BP Pedestrian Bridge

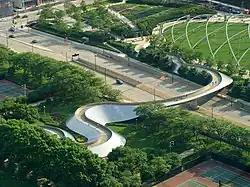
The BP Bridge viewed from The Buckingham in Lakeshore East

The BP Pedestrian Bridge, or simply BP Bridge, is a girder footbridge in the Loop community area of Chicago, United States. It spans Columbus Drive to connect Maggie Daley Park (formerly, Daley Bicentennial Plaza) with Millennium Park, both parts of the larger Grant Park. Designed by Pritzker Prize-winning architect Frank Gehry and structurally engineered by Skidmore, Owings and Merrill, it opened along with the rest of Millennium Park on July 16, 2004. Gehry had been courted by the city to design the bridge and the neighboring Jay Pritzker Pavilion, and eventually agreed to do so after the Pritzker family funded the Pavilion.